Colin Robert Chase

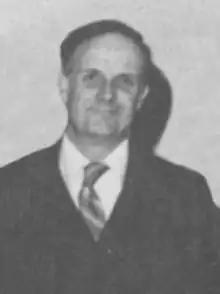
Chase in 1980

Colin Robert Chase (February 5, 1935 – October 13, 1984) was an American academic. An associate professor of English at the University of Toronto, he was known for his contributions to the studies of Old English and Anglo-Latin literature. His best-known work, "The Dating of Beowulf", challenged the accepted orthodoxy of the dating of the Anglo-Saxon poem "Beowulf—"then thought to be from the latter half of the eighth century—and left behind what was described in "A Beowulf Handbook" as "a cautious and necessary incertitude".